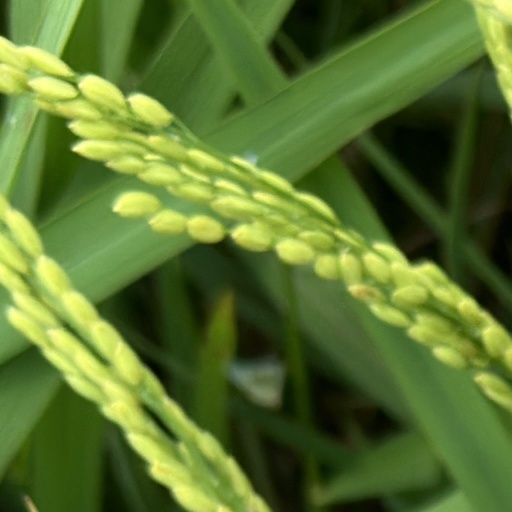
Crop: rice